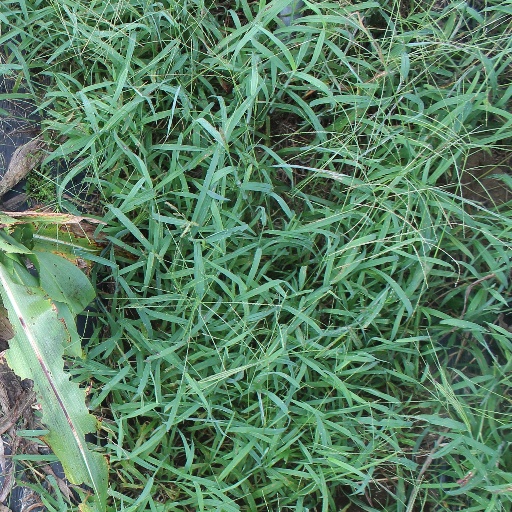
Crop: sorghum